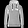
Label: Pullover